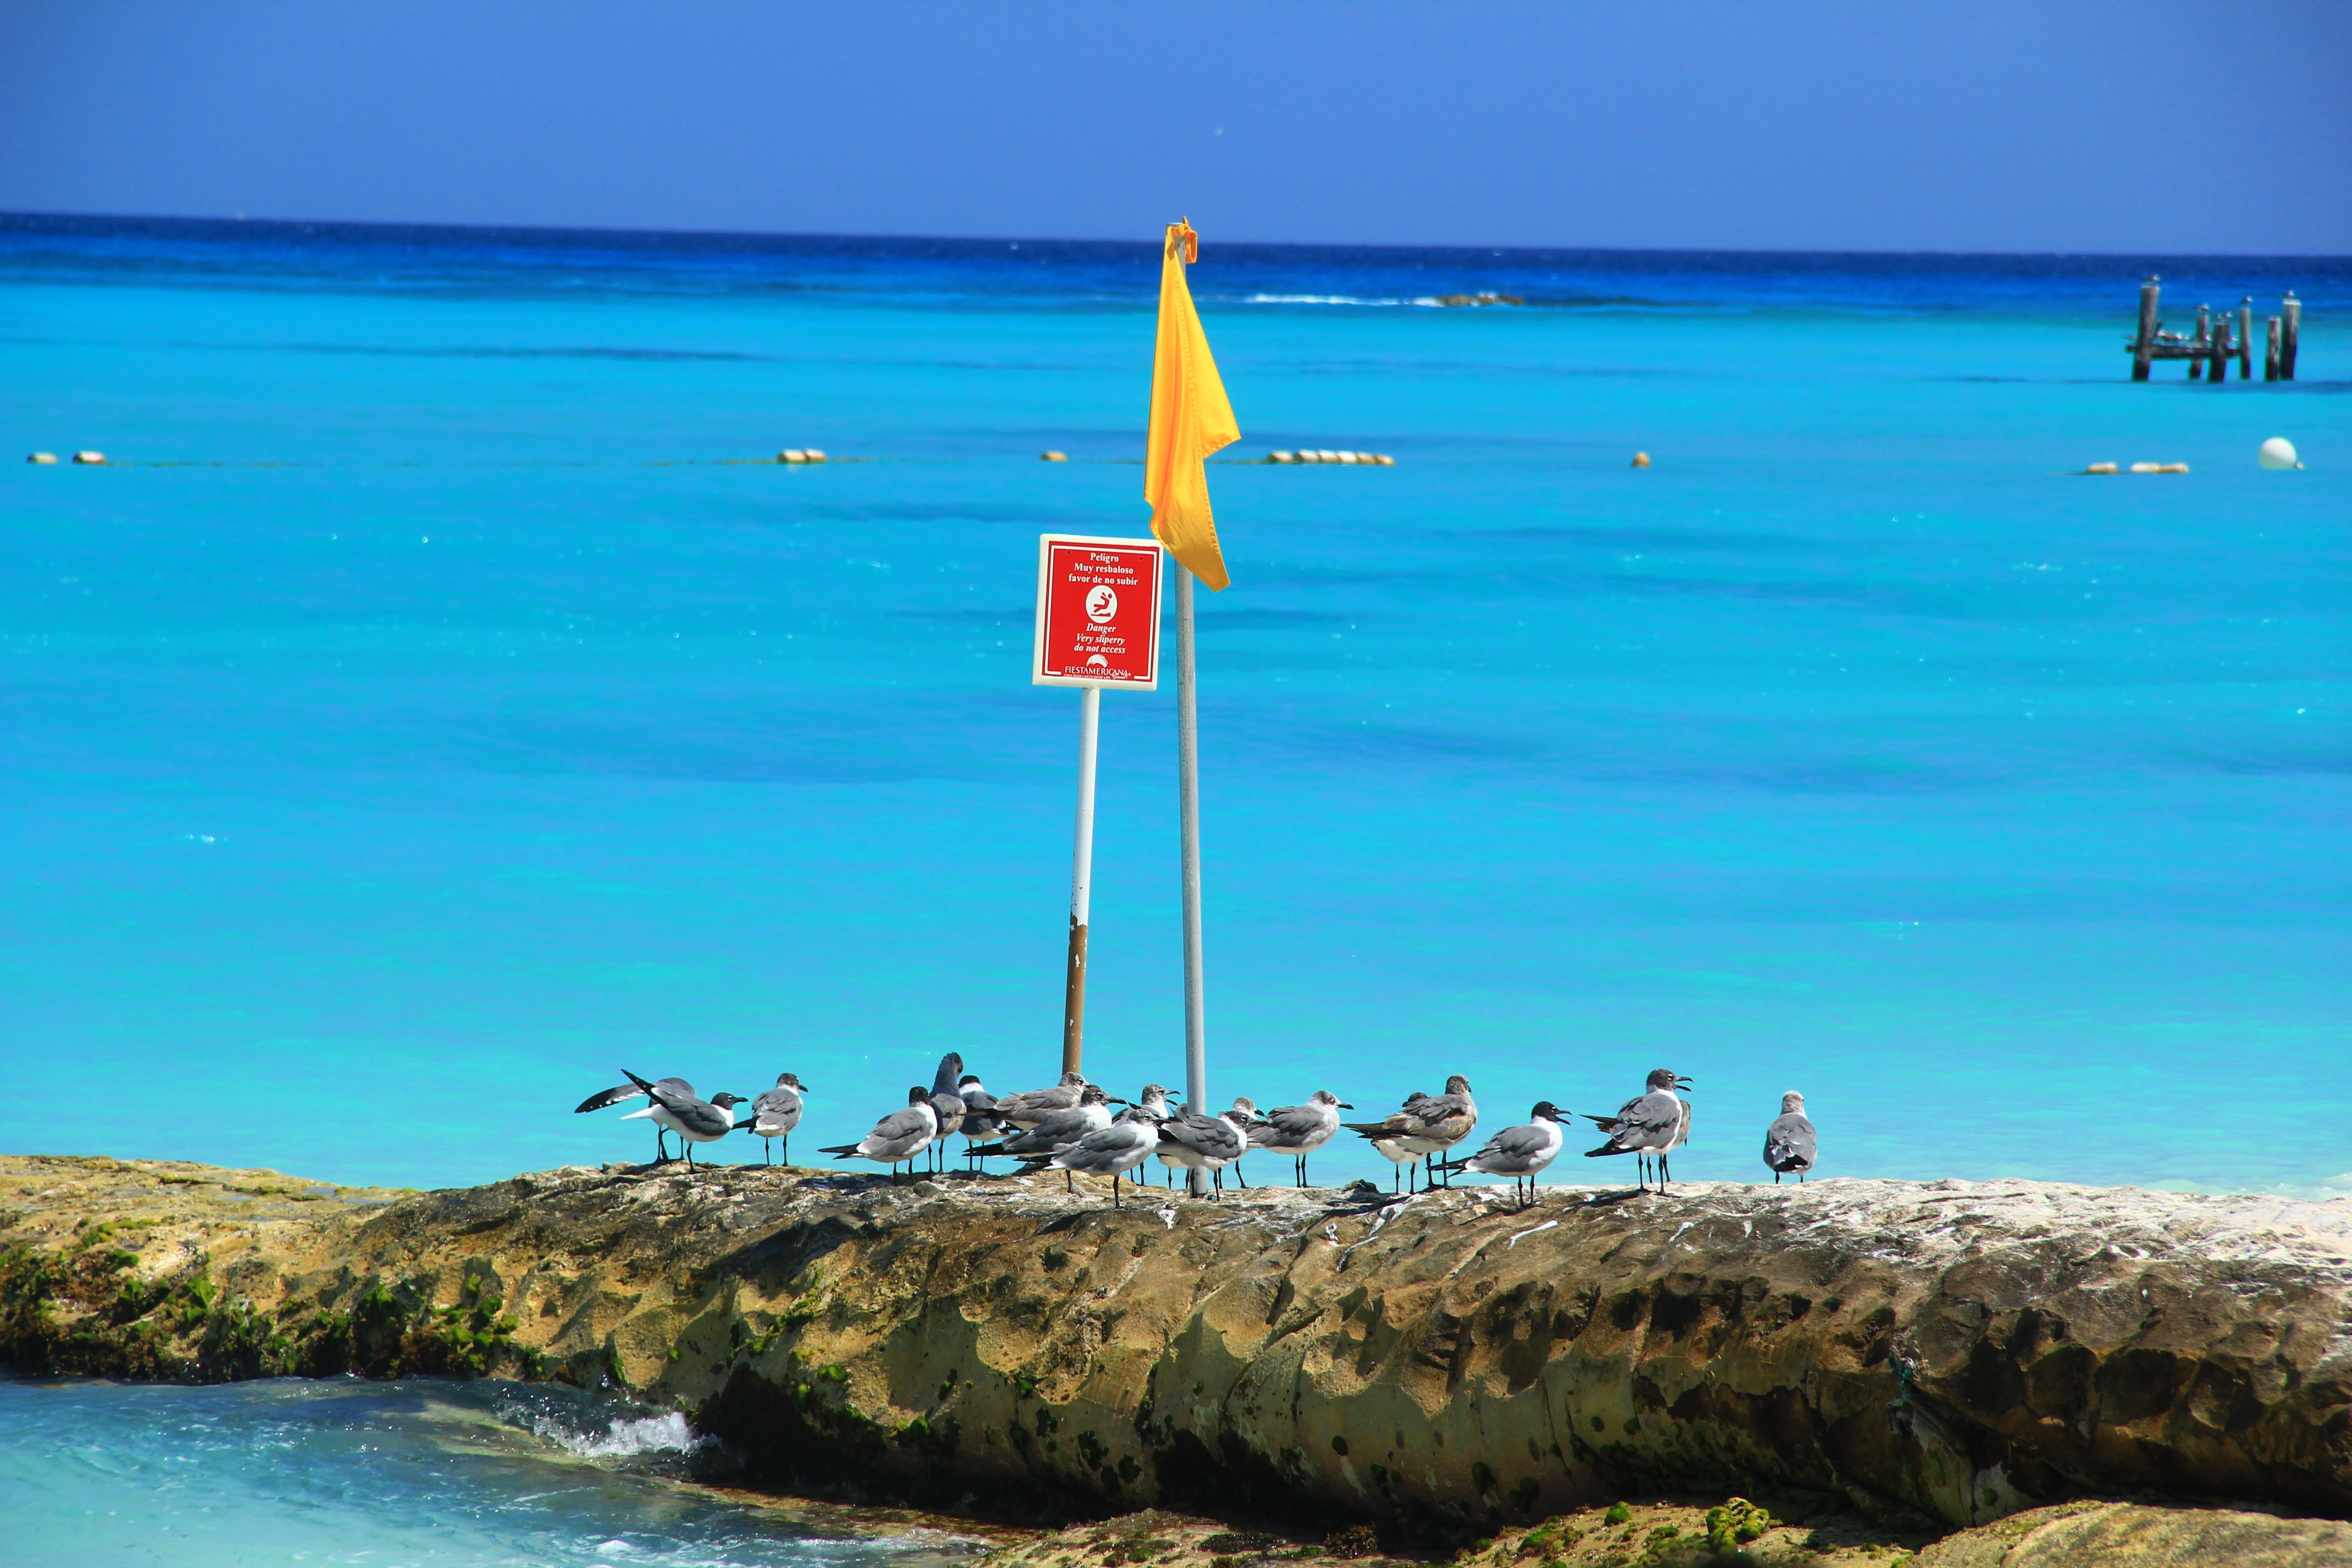
beach, landscape, sea, coast, water, nature, sand, ocean, horizon, shore, wave, summer, vacation, cove, tower, paradise, flag, lagoon, bay, island, blue, port, body of water, costa, archipelago, caribbean, cape, islet, landform, cay, wind wave